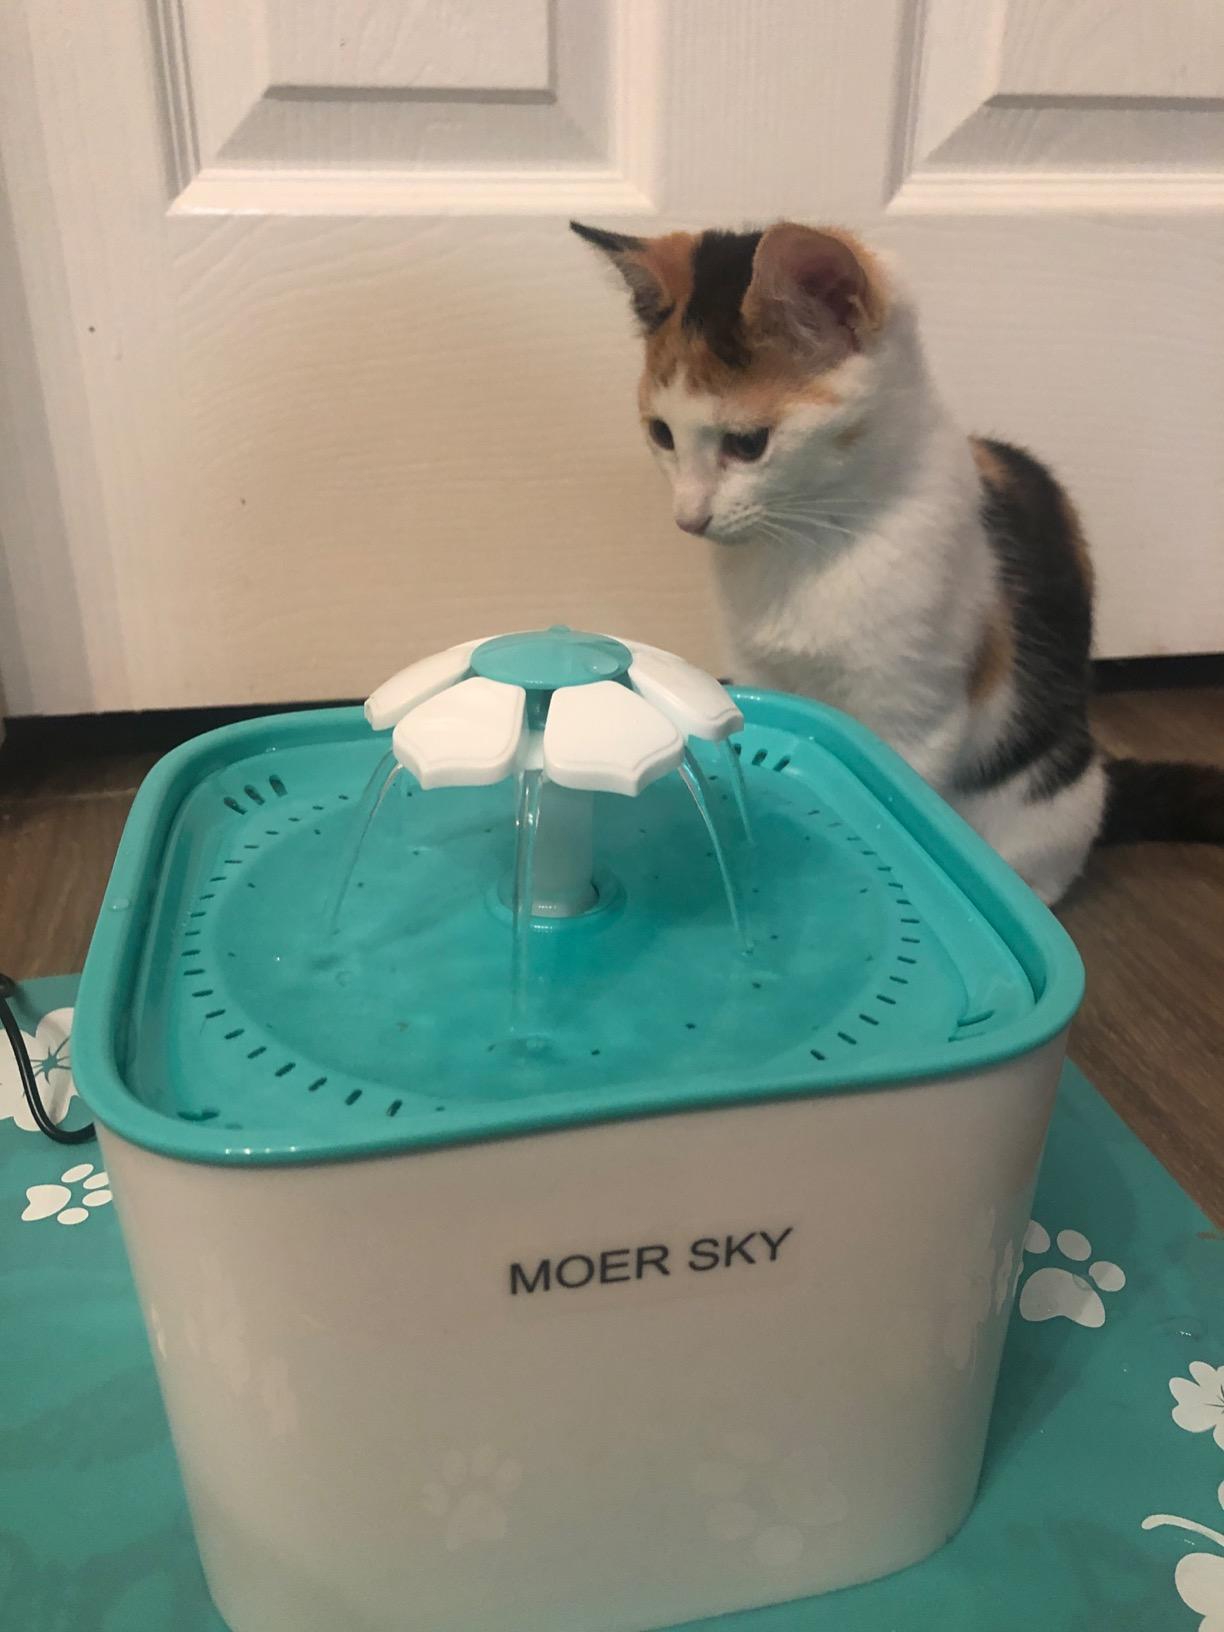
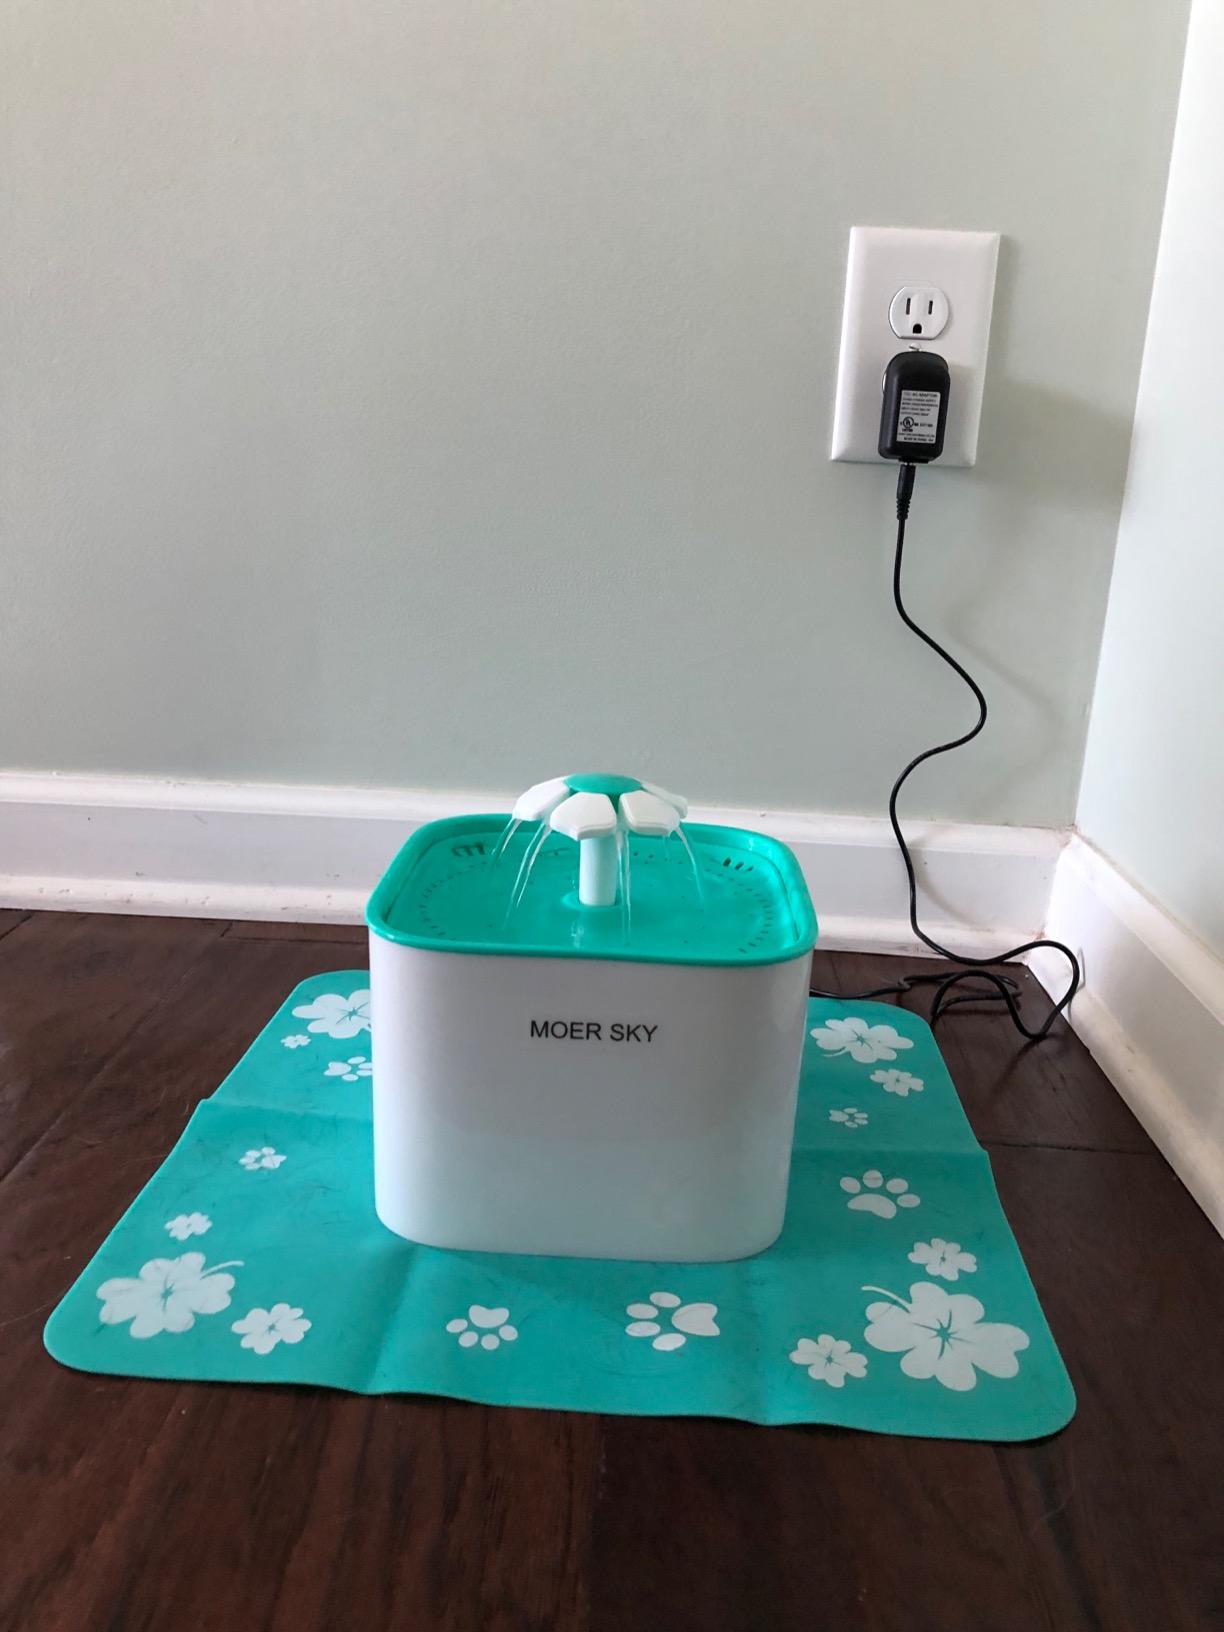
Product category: items_bowl
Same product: yes